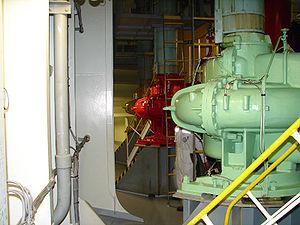
Trois turbo pompes de cargaison de 5000 m3/h chacune, sur le VLCC Algarve